Free and Open Indo-Pacific

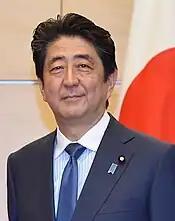
Shinzo Abe, Prime Minister of Japan (2012-2020).

In January 2013, the Japanese government had prepared a PM Abe's speech on "Five New Principles" to be delivered in Jakarta. However, as PM Abe had to go back to Japan before the scheduled date to respond to In Amenas hostage crisis, the speech was not realized; instead its script was made available.